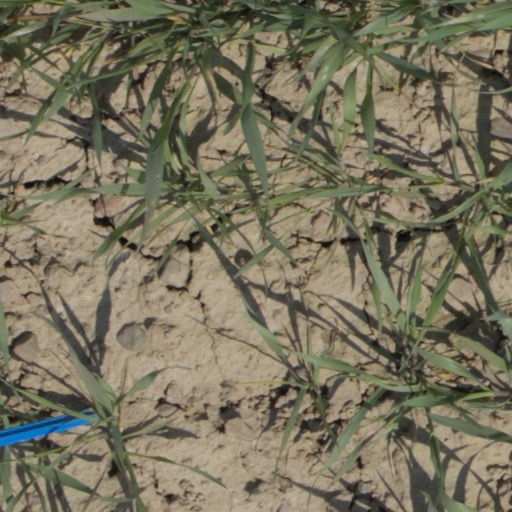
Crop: wheat